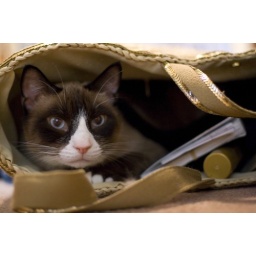
This is what happens when you leave your purse on the floor in a snowshoe house